2022 UK Championship

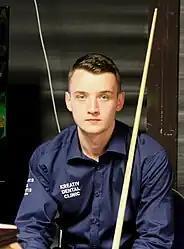

The first round was played from 12 to 15 November. On the opening day, defending champion Zhao faced world number 47 Craigie. The scores were tied at 2–2 at the mid-session interval, but Craigie won four consecutive frames, finishing with a break of 104, to clinch a 6–2 victory. It was the first time Craigie had reached the last-16 stage of any Triple Crown event. Zhao commented that the pressure of his first title defence had affected his play. Mark Allen faced his Northern Irish compatriot Jordan Brown, the first time the two had played each other in a professional tournament. Brown won the first two frames, but Allen made two centuries as he won five of the next six, and went on to clinch a 6–4 victory. In all, the players made two centuries and six more half-centuries in the ten frames played. Allen commented that he had not looked forward to the match as he had known his good friend Brown since they were 12 years old.